Banksia audax

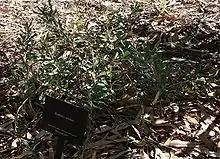
Young specimen in Kings Park, Western Australia

Banksia audax is a species of shrub that is endemic to Western Australia. It has fissured, grey bark, woolly stems, hairy, serrated leaves and golden orange flower spikes.